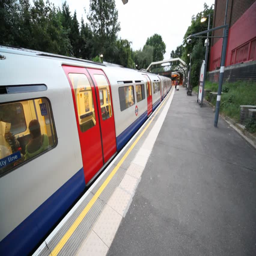
electric subway train starts moving from a station .